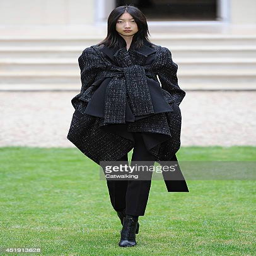
a model walks the runway at the fashion show during fashion week